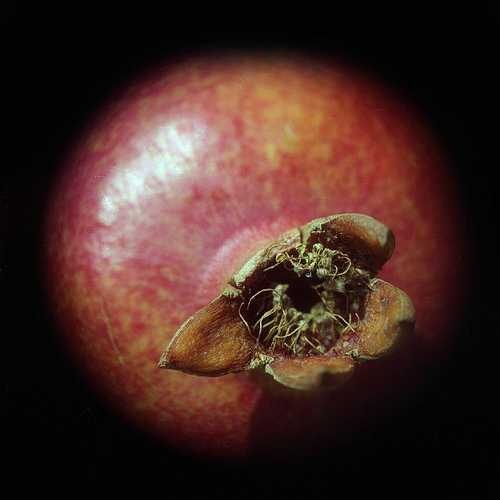
Label: Pomegranate